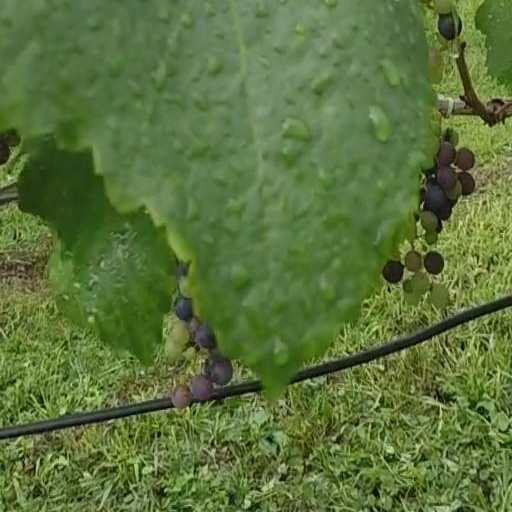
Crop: grape